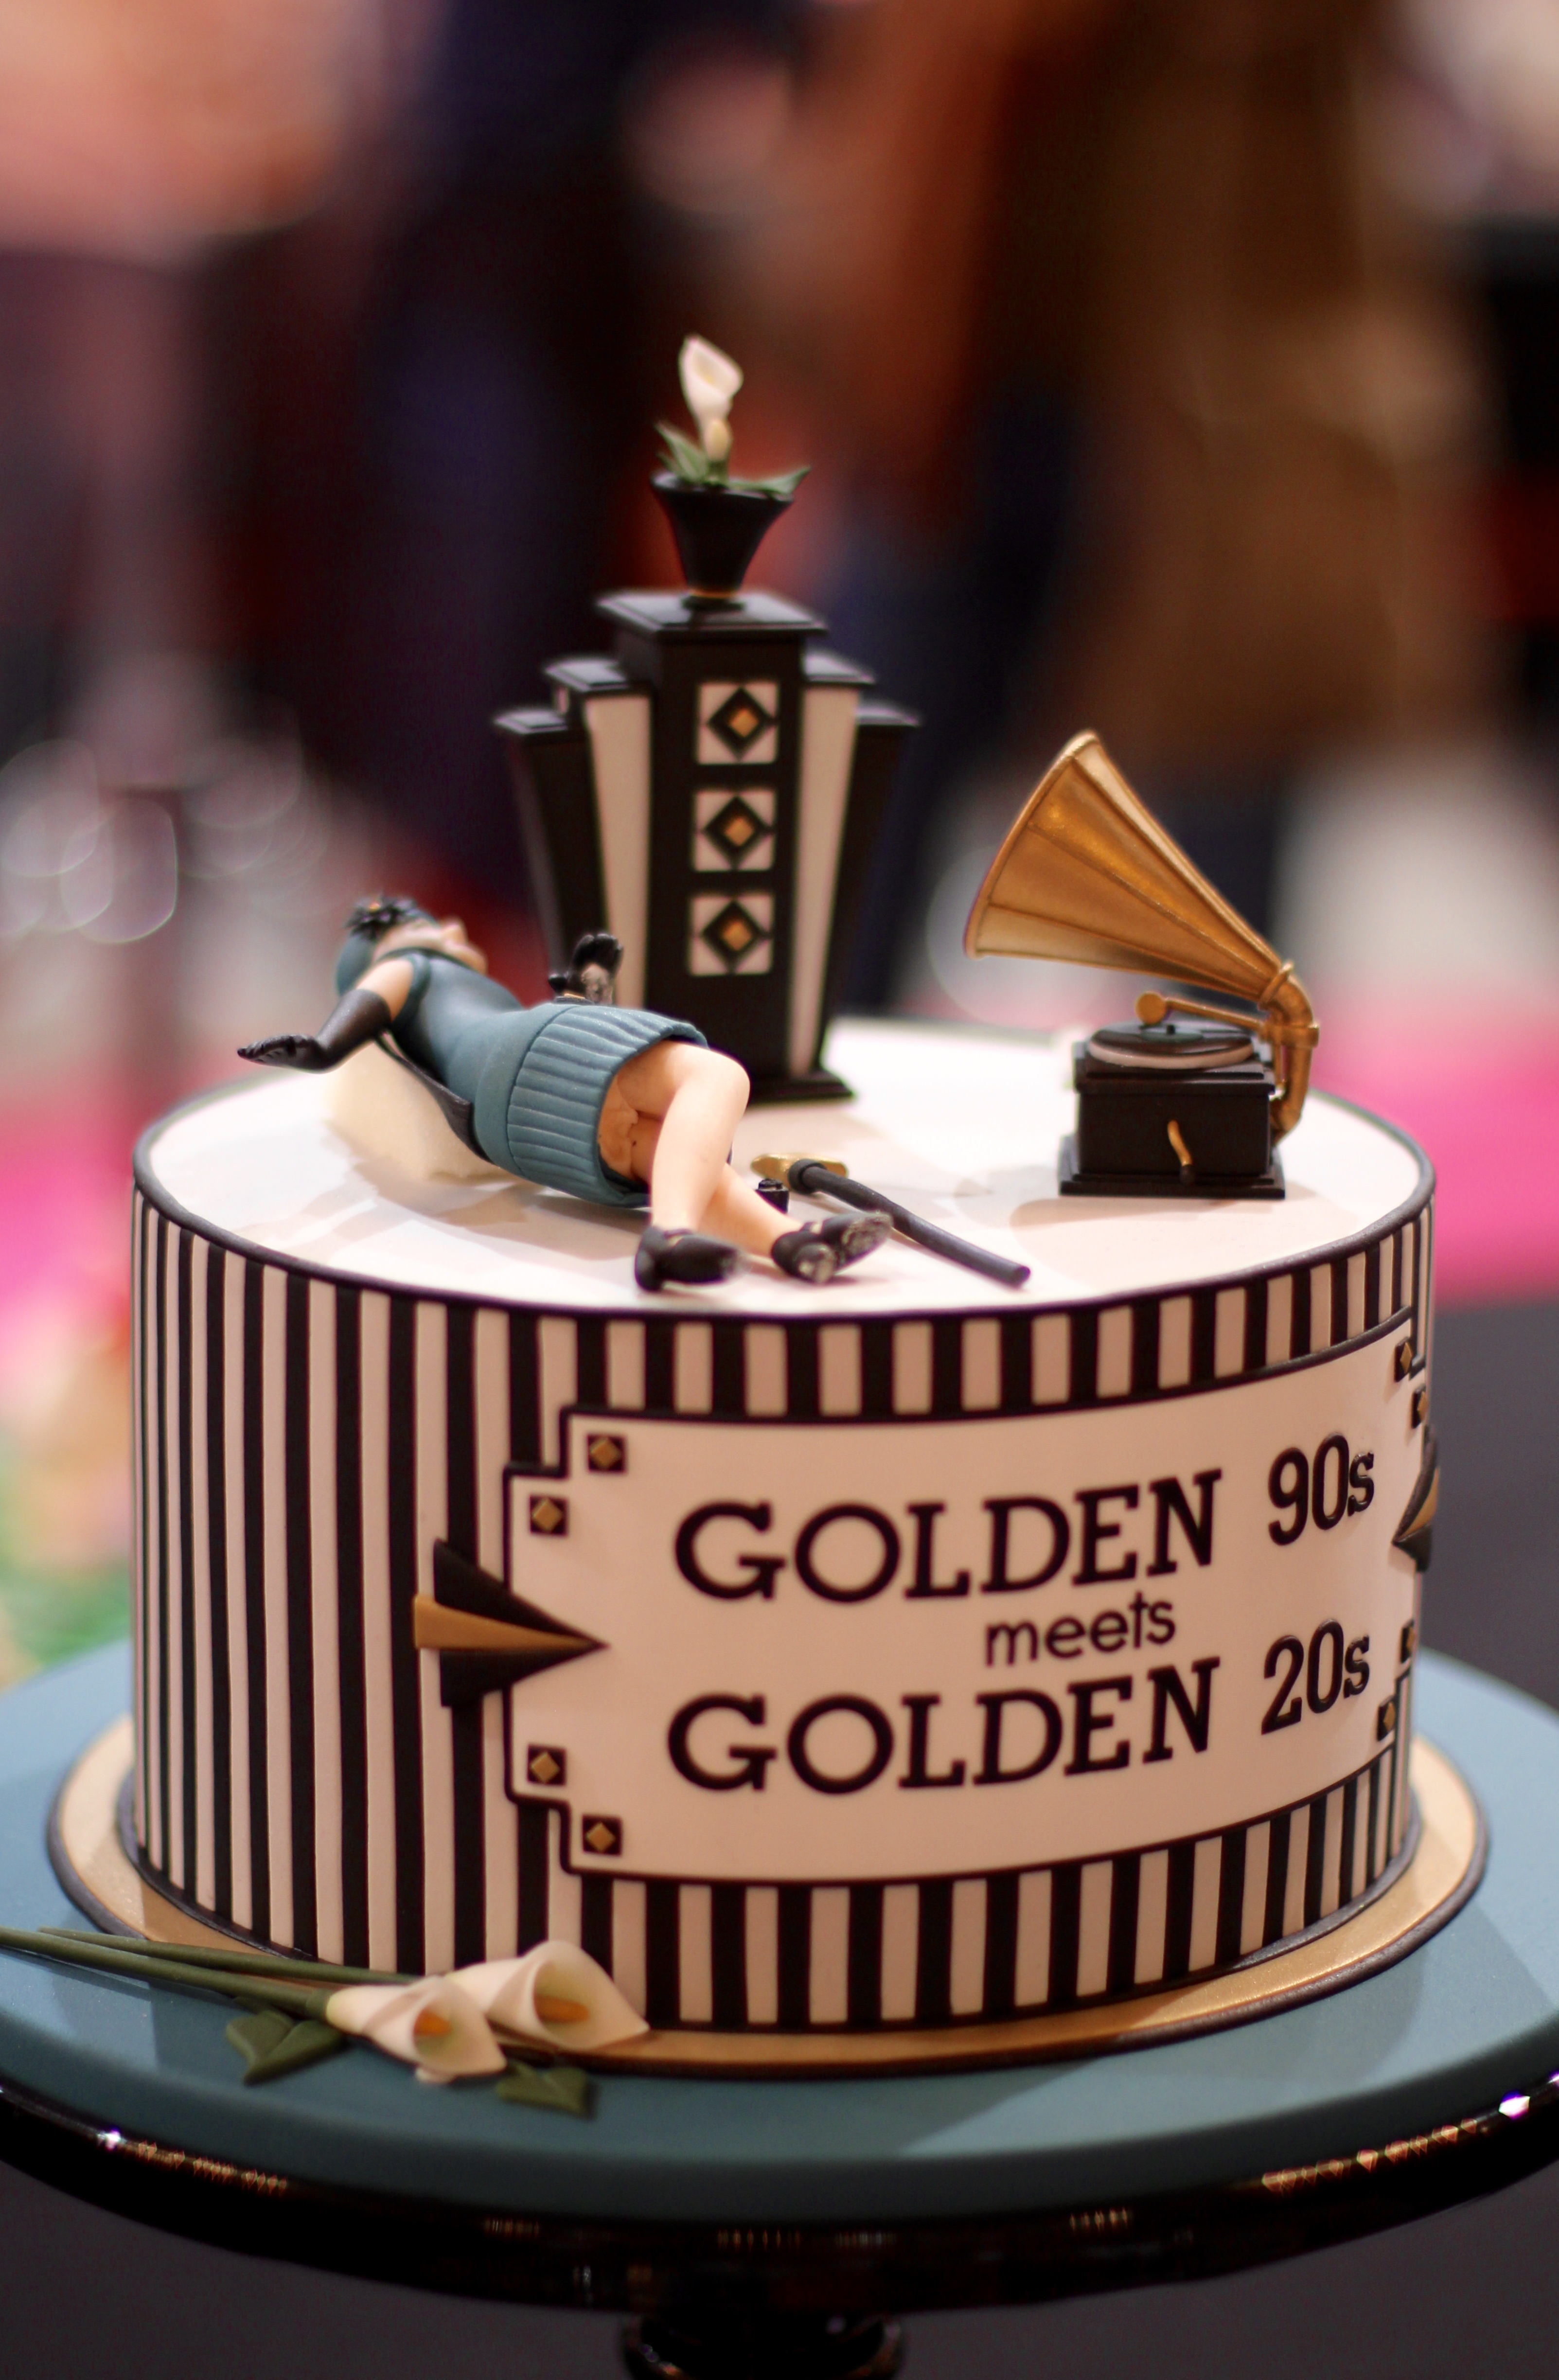
food, dessert, cake, birthday cake, party, decorated, birthday, baked goods, twenties, pastry chef, pie art, nineties, cake decorating